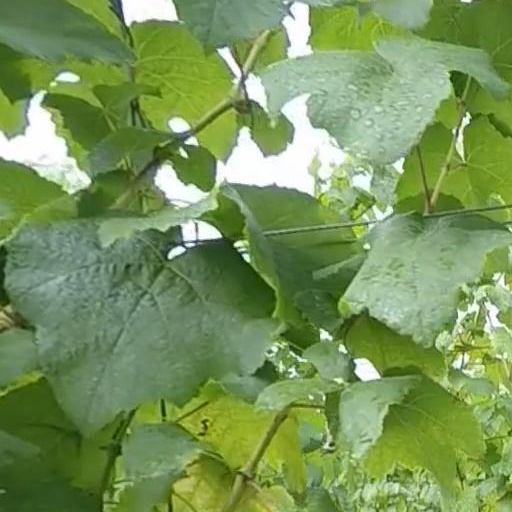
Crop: grape